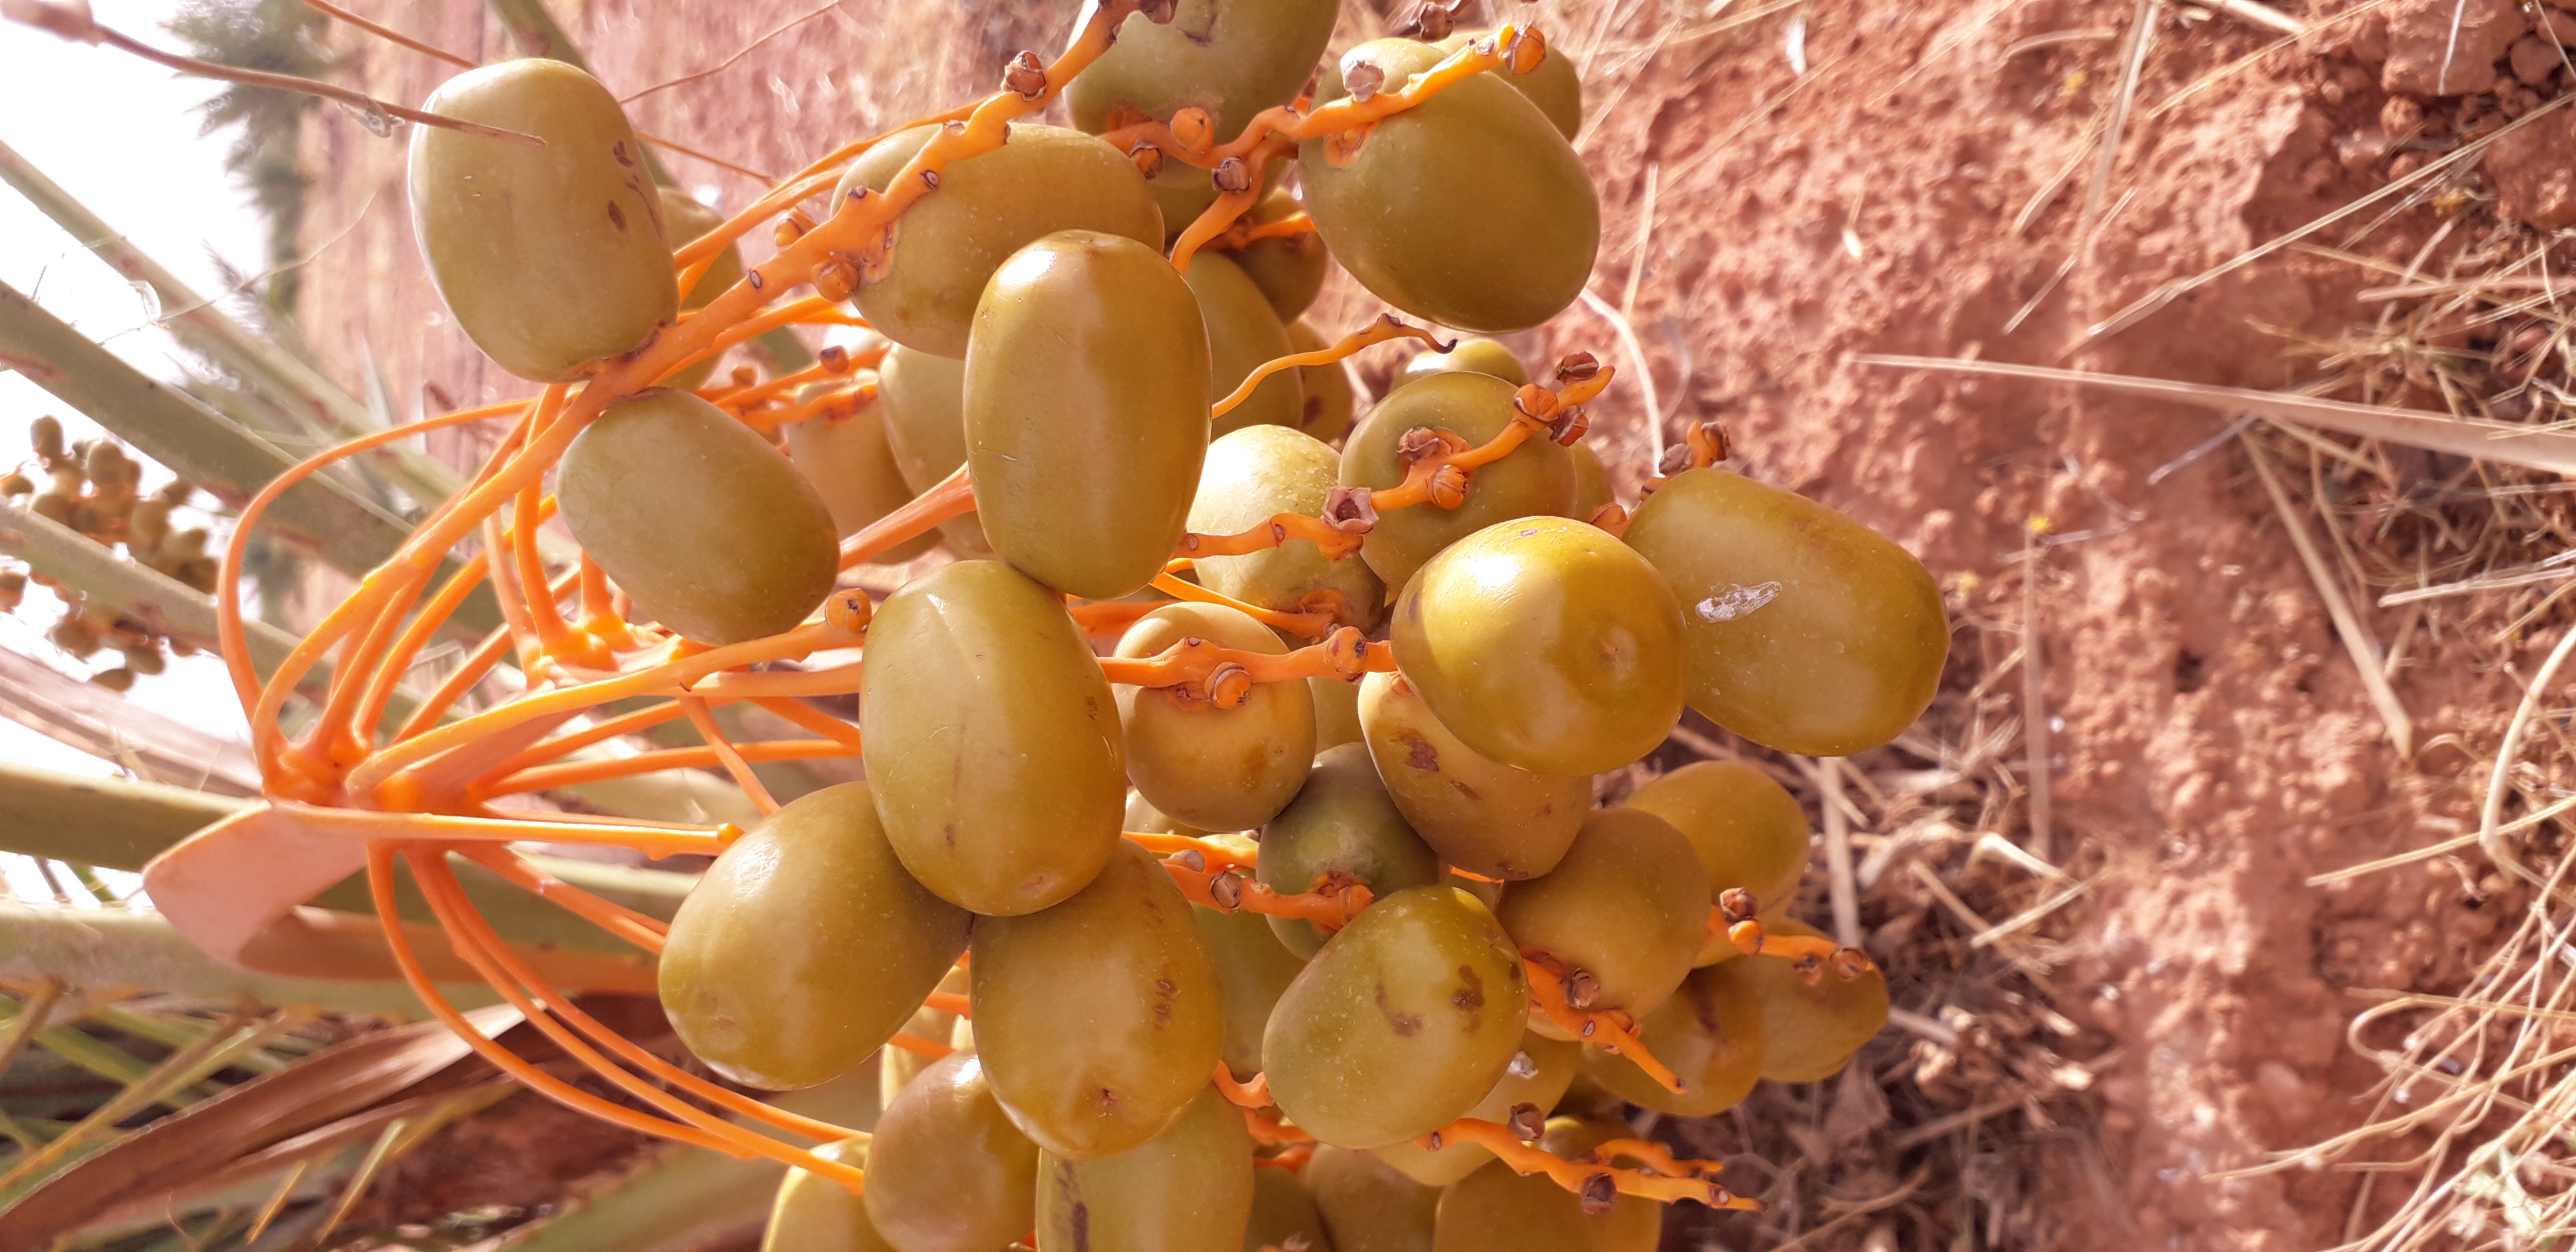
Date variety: Boufagous